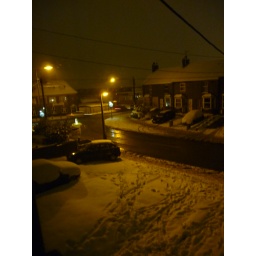
The snow at night. The roads are now clear and footprints are all over the snow.